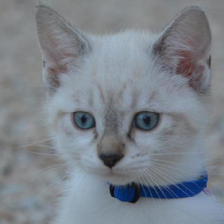
Label: animals